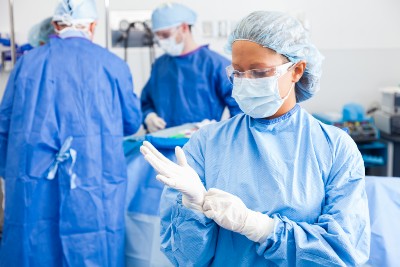
Objects detected:
Gloves
Gloves
Goggles
Mask
Mask
Coverall
Coverall
Coverall